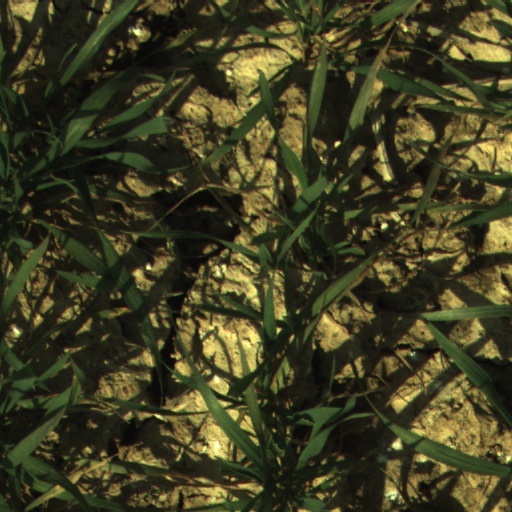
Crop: wheat